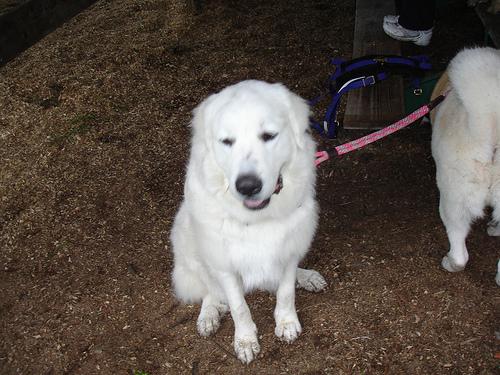
Breed: great pyrenees